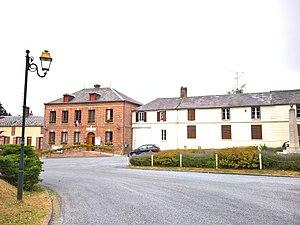
Cempuis - La mairie
Cempuis est une commune française située dans le département de l'Oise en région Hauts-de-France.